Marie-Louise Michelsohn

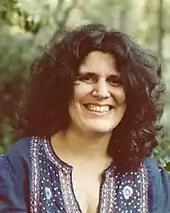
Michelsohn in 1982

Marie-Louise Michelsohn (born October 8, 1941) is a professor of mathematics at State University of New York at Stony Brook.